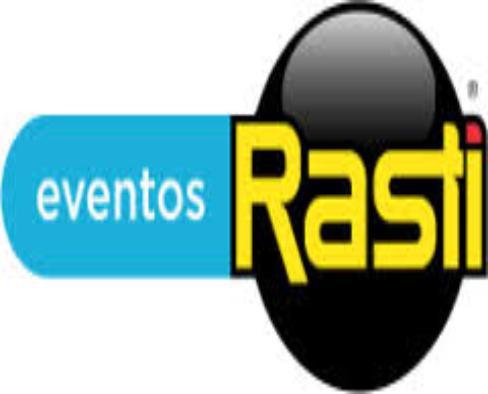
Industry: Leisure